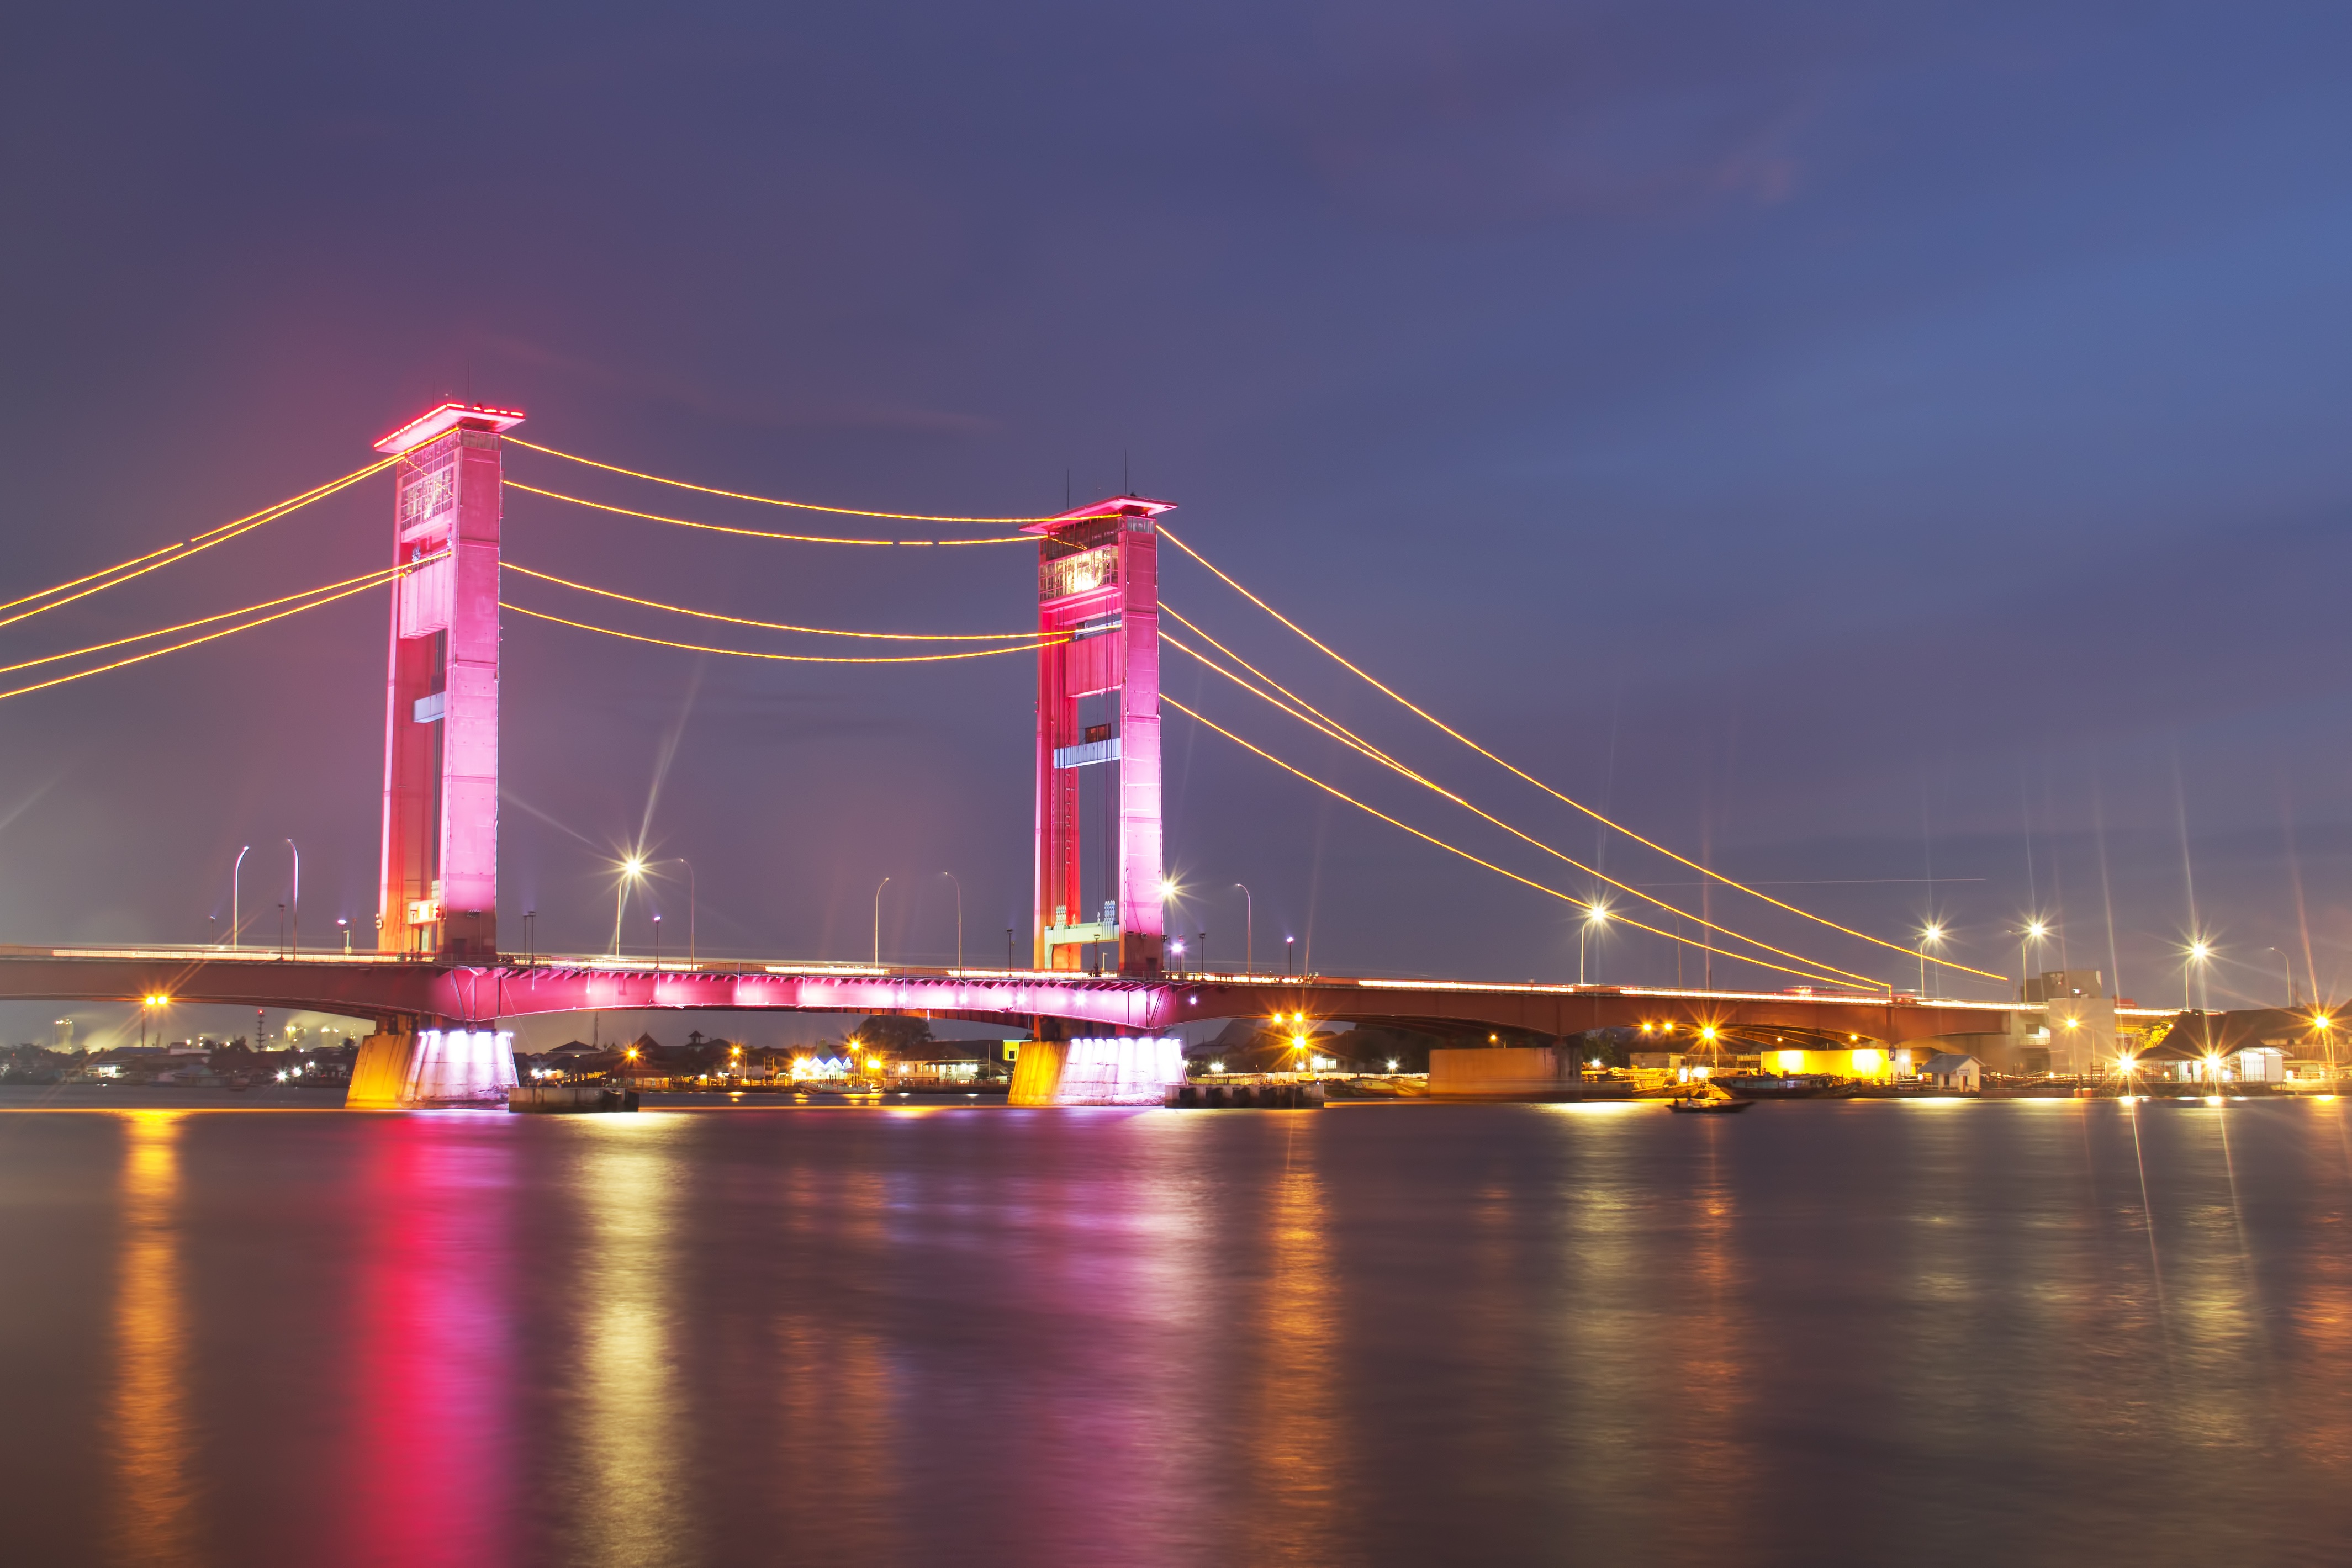
bridge, skyline, night, cityscape, dusk, evening, reflection, landmark, indonesia, cable stayed bridge, sumatra, nonbuilding structure, palembang, musi river